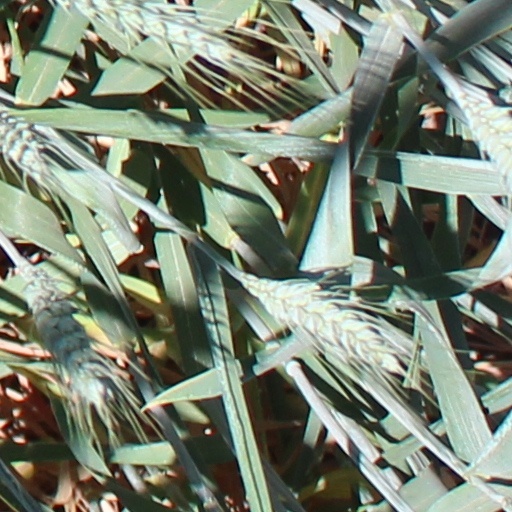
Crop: wheat